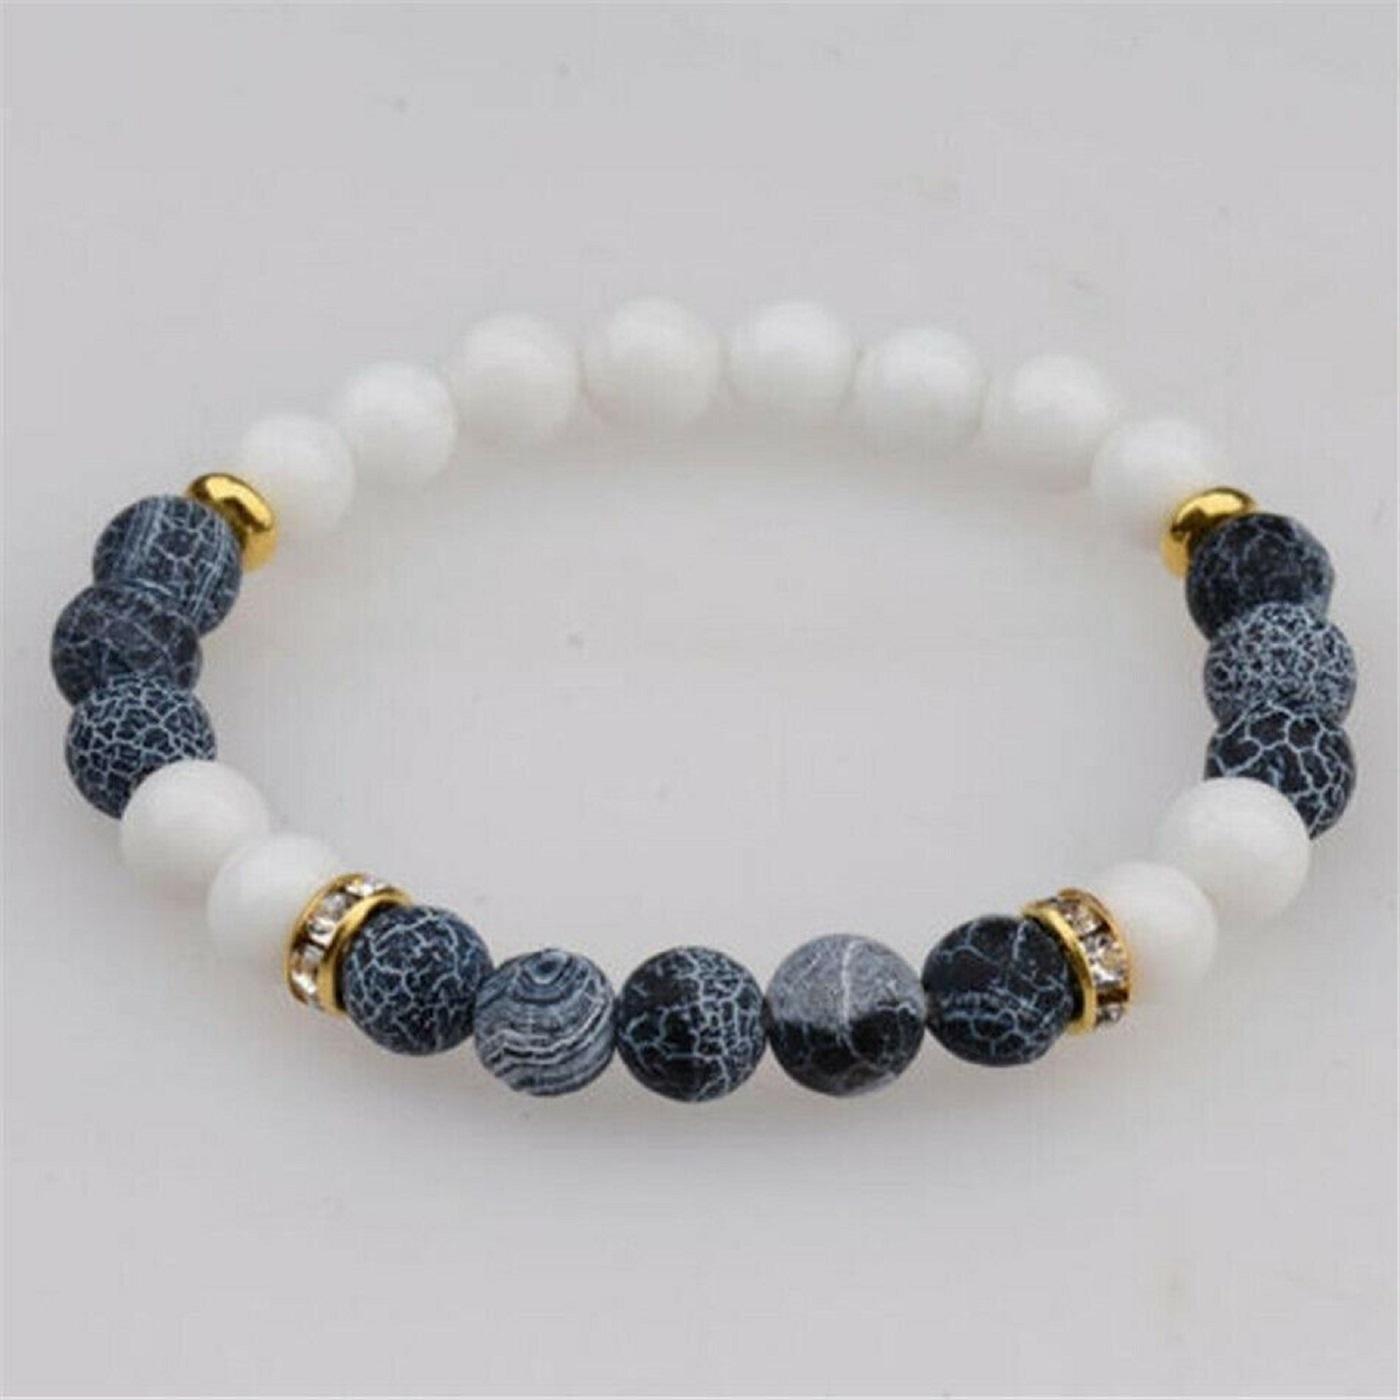
AJS 8mm Multicolor Coral Gemstone Round Beads Stretch Bracelets For Women & Boys (Pack Of -1)
Type: Bracelets & Bangles
Brand: AJS
Price: Rs. 269
 Introducing AJS Bracelets: Elevate Your Style with Premium Quality Bracelets for Men, Women & CouplesDiscover the epitome of elegance and fashion with AJS Bracelets, a collection designed to cater to the diverse tastes of men, women, and couples seeking the perfect accessory to adorn their wrists. Crafted with meticulous attention to detail, our bracelets blend multi-design creativity with premium quality materials to create stunning pieces that resonate with individual style.For Men:AJS Bracelets understands that modern men seek accessories that reflect their unique personalities. Our range of bracelets for men combines masculinity with sophistication. From sleek leather bands to intricate metalwork, our designs offer a variety that suits both formal and casual occasions. Whether you're aiming for a rugged look or a refined appearance, AJS Bracelets for men will effortlessly complement your attire.For Women:Elegance knows no boundaries, and our collection of bracelets for women stands as a testament to that. From delicate chains embellished with intricate charms to bolder beaded options that exude confidence, our designs cater to a myriad of styles. Adorn your wrist with a touch of grace and let your individuality shine through with AJS Bracelets.For Couples:Celebrate the bond you share with your significant other through our couples' bracelets. Crafted to symbolize unity and connection, these bracelets come in pairs, allowing you and your partner to showcase your love in a stylish and meaningful way. Choose from matching designs that resonate with your relationship and let your wrists tell a tale of togetherness.Premium Quality:At AJS Bracelets, quality is non-negotiable. Each piece is meticulously crafted using the finest materials, ensuring durability and a luxurious feel. Our commitment to excellence means that every bracelet undergoes rigorous quality checks, guaranteeing that you receive a piece that not only looks exceptional but also stands the test of time.Multi-Design Creativity:Variety is the spice of life, and AJS Bracelets embraces this philosophy. Our collection boasts a diverse array of designs, from minimalist and understated to bold and intricate. With an emphasis on creativity, our bracelets are designed to be an extension of your personality, allowing you to curate your desired look effortlessly.Beaded Bracelets:For those who appreciate the artistry of beadwork, our beaded bracelets are a testament to craftsmanship. The vibrant colors and intricate patterns of our beaded designs add an element of artistic flair to your ensemble. Each bead is carefully chosen and arranged, resulting in a piece that's as unique as you are.Elevate your style and make a statement with AJS Bracelets. Whether you're seeking an accessory to complete your outfit or a meaningful gift for a loved one, our collection offers a fusion of elegance, quality, and innovation that caters to every taste and occasion. Explore the world of AJS Bracelets and discover the perfect wrist adornments that resonate with your personal style journey.Disclaimer:Adds a touch of personal style and uniqueness.
Features: Stylish and trendy bracelet,Adjustable size to fit different wrist sizes,Suitable for both men and women,Ideal for casual or boho-chic fashion styles,Easy to put on and take off with a secure closure,Superior Quality & Skin Friendly: High Quality as per International Standards that makes it very skin friendly.,It has been made from toxic free materials Anti-Allergic and Safe for Skin.,It can be worn over long time periods without any complains of ach and swelling.Made from Premium Quality Material this product assures to remain in its Original Glory even after years of usage.